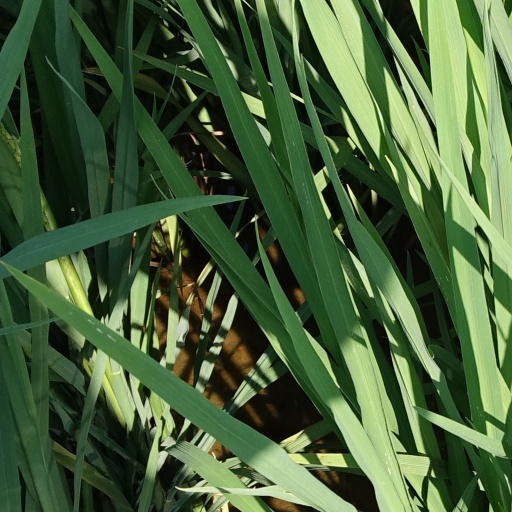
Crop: rice